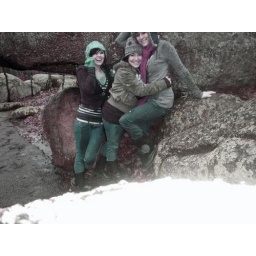
in the freezing rain in january at elephant rocks state park